LTI – Lingua Tertii Imperii

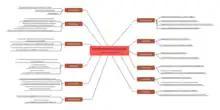
Categorized abstract

LTI – Lingua Tertii Imperii: Notizbuch eines Philologen (1947) is a book by Victor Klemperer, Professor of Literature at the Dresden University of Technology. The title, half in Latin and half in German, translates to "The Language of the Third Reich: A Philologist's Notebook"; the book is published in English translation as The Language of the Third Reich.